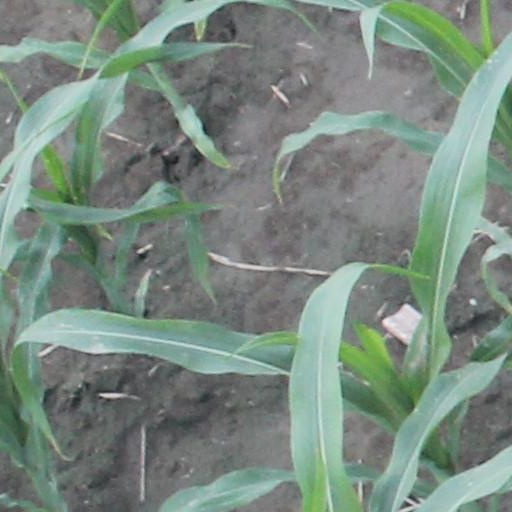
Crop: maize; corn